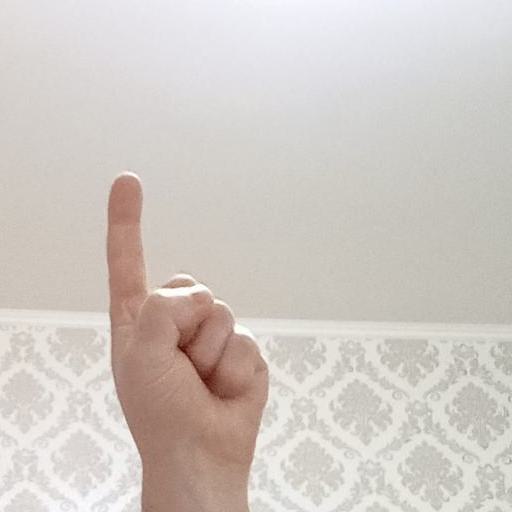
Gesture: one